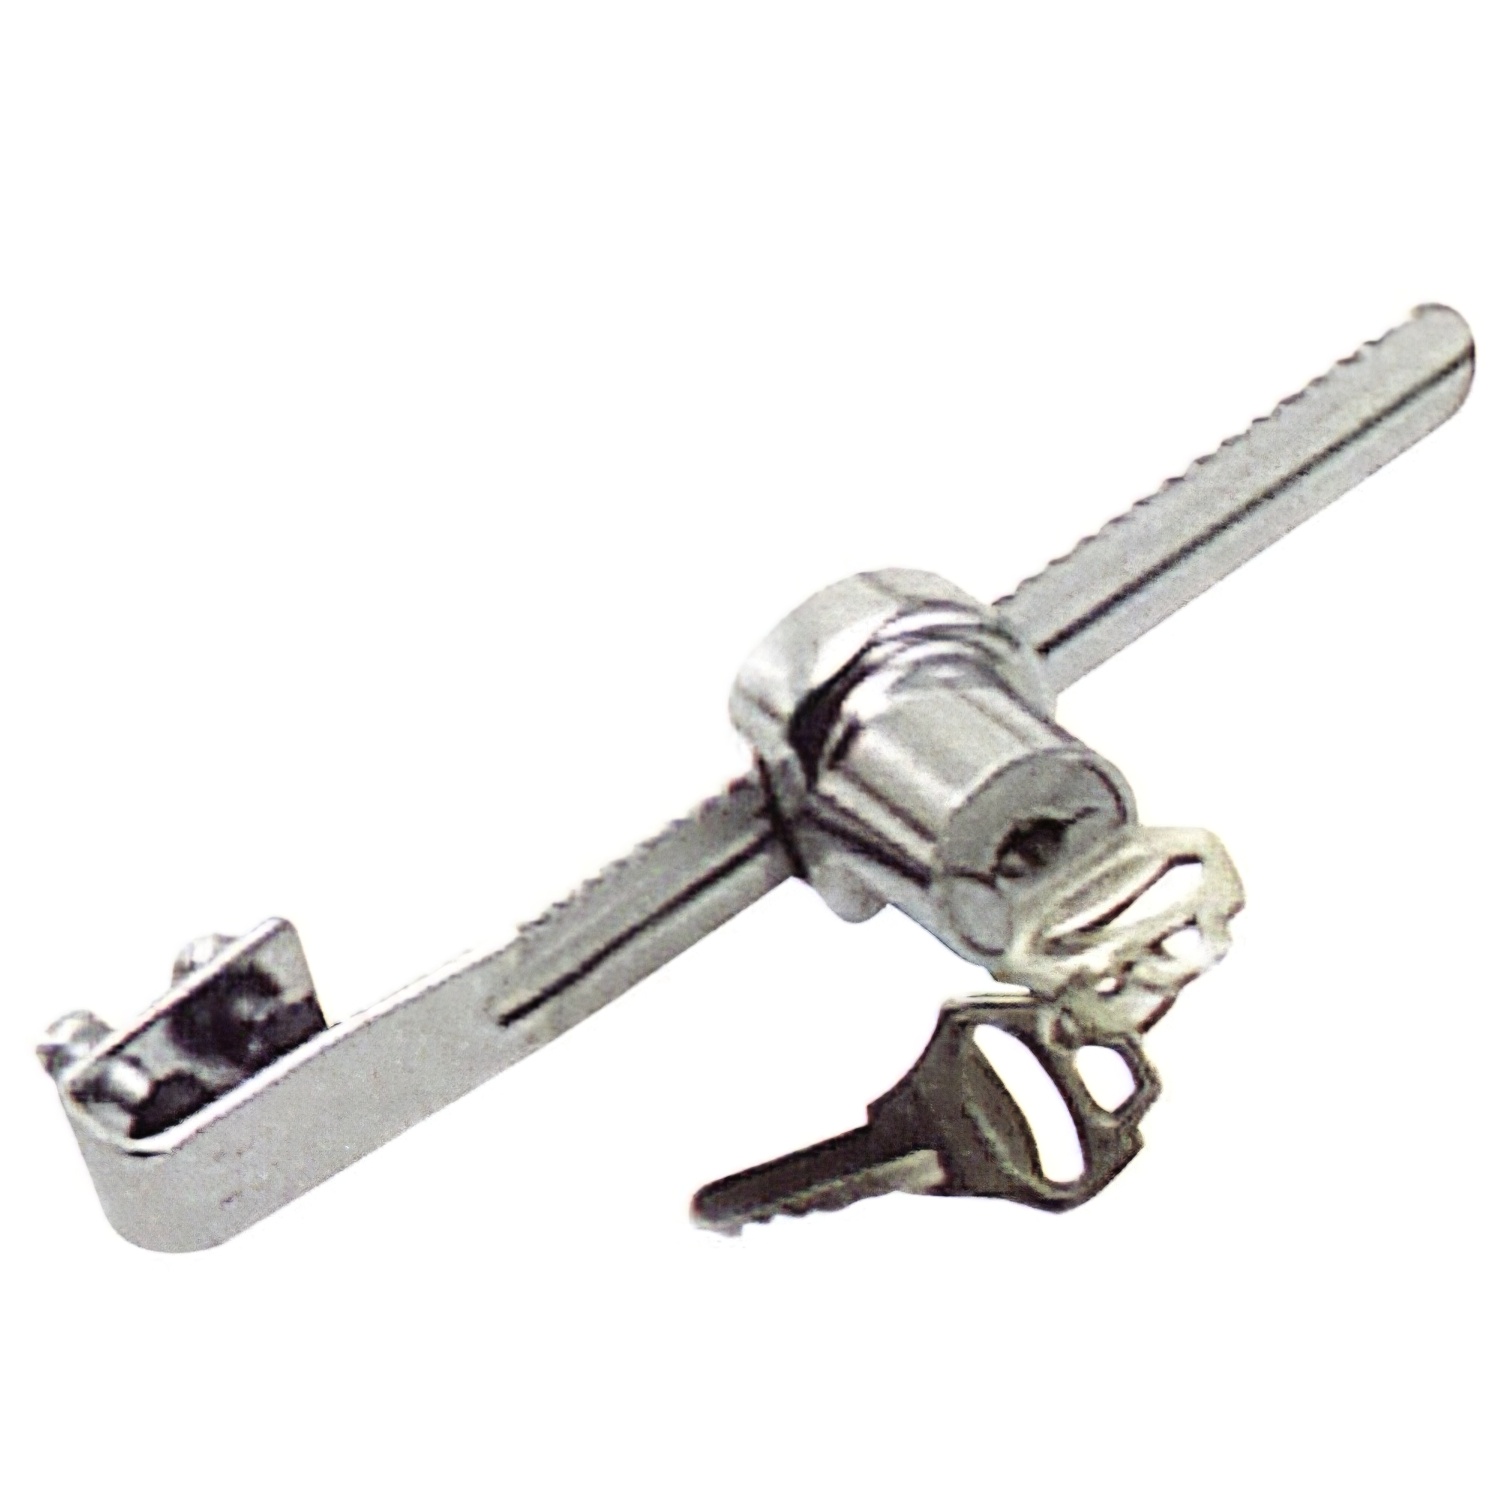
Cerradura Puerta Cristal Normal
Cerradura puerta cristal normal de la marca WOLFPACK LINEA PROFESIONAL. Cerradura para puerta de cristal corredera Realizado en metal Color plateado Más información y guía de uso: Herrajes y cerraduras compatibles por medida y perfil, con acabados resistentes y montaje sencillo para renovar accesos con seguridad. Este producto pertenece a la categoría Cerraduras Wolfpack de VicHome, donde encontrarás productos similares y sus variantes.
Brand: WOLFPACK LINEA PROFESIONAL
Category: Hardware > Locks & Keys > Locks & Latches > Cam Locks